San Francisco Port of Embarkation

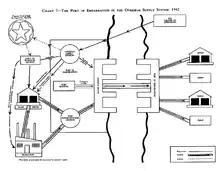
The Port of Embarkation in the Overseas Supply System, 1942

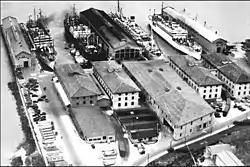
U.S. Army transports berthed at the U.S. Army Transport Service docks at Fort Mason, CA, about 1929

The San Francisco Port of Embarkation (SFPOE) was a United States Army command responsible for movement of supplies and troops to and from the Pacific during World War II with extensive facilities in the San Francisco area. SFPOE was established 6 May 1932 and disestablished 1 October 1955. It was originally composed of the long term Pacific terminal at Fort Mason that had been the home port and terminal for the Pacific Army Transport Service ships. That facility was far too limited to serve the requirements of a full port of embarkation. In 1940 the port began expansion to include Army owned and leased facilities throughout the San Francisco Bay area and for a time sub ports at Seattle and Los Angeles. Those eventually became separate commands as the Seattle Port of Embarkation and Los Angeles Port of Embarkation.